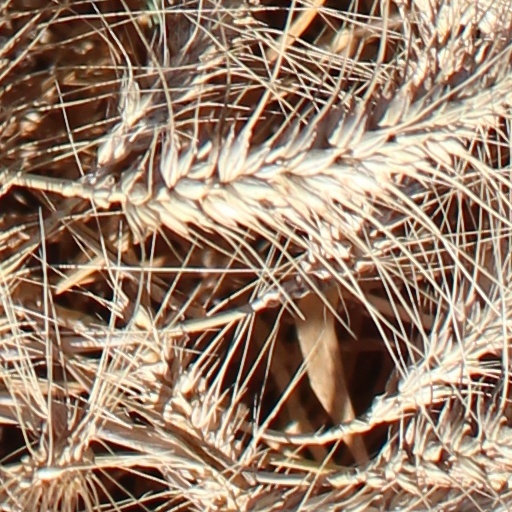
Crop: wheat